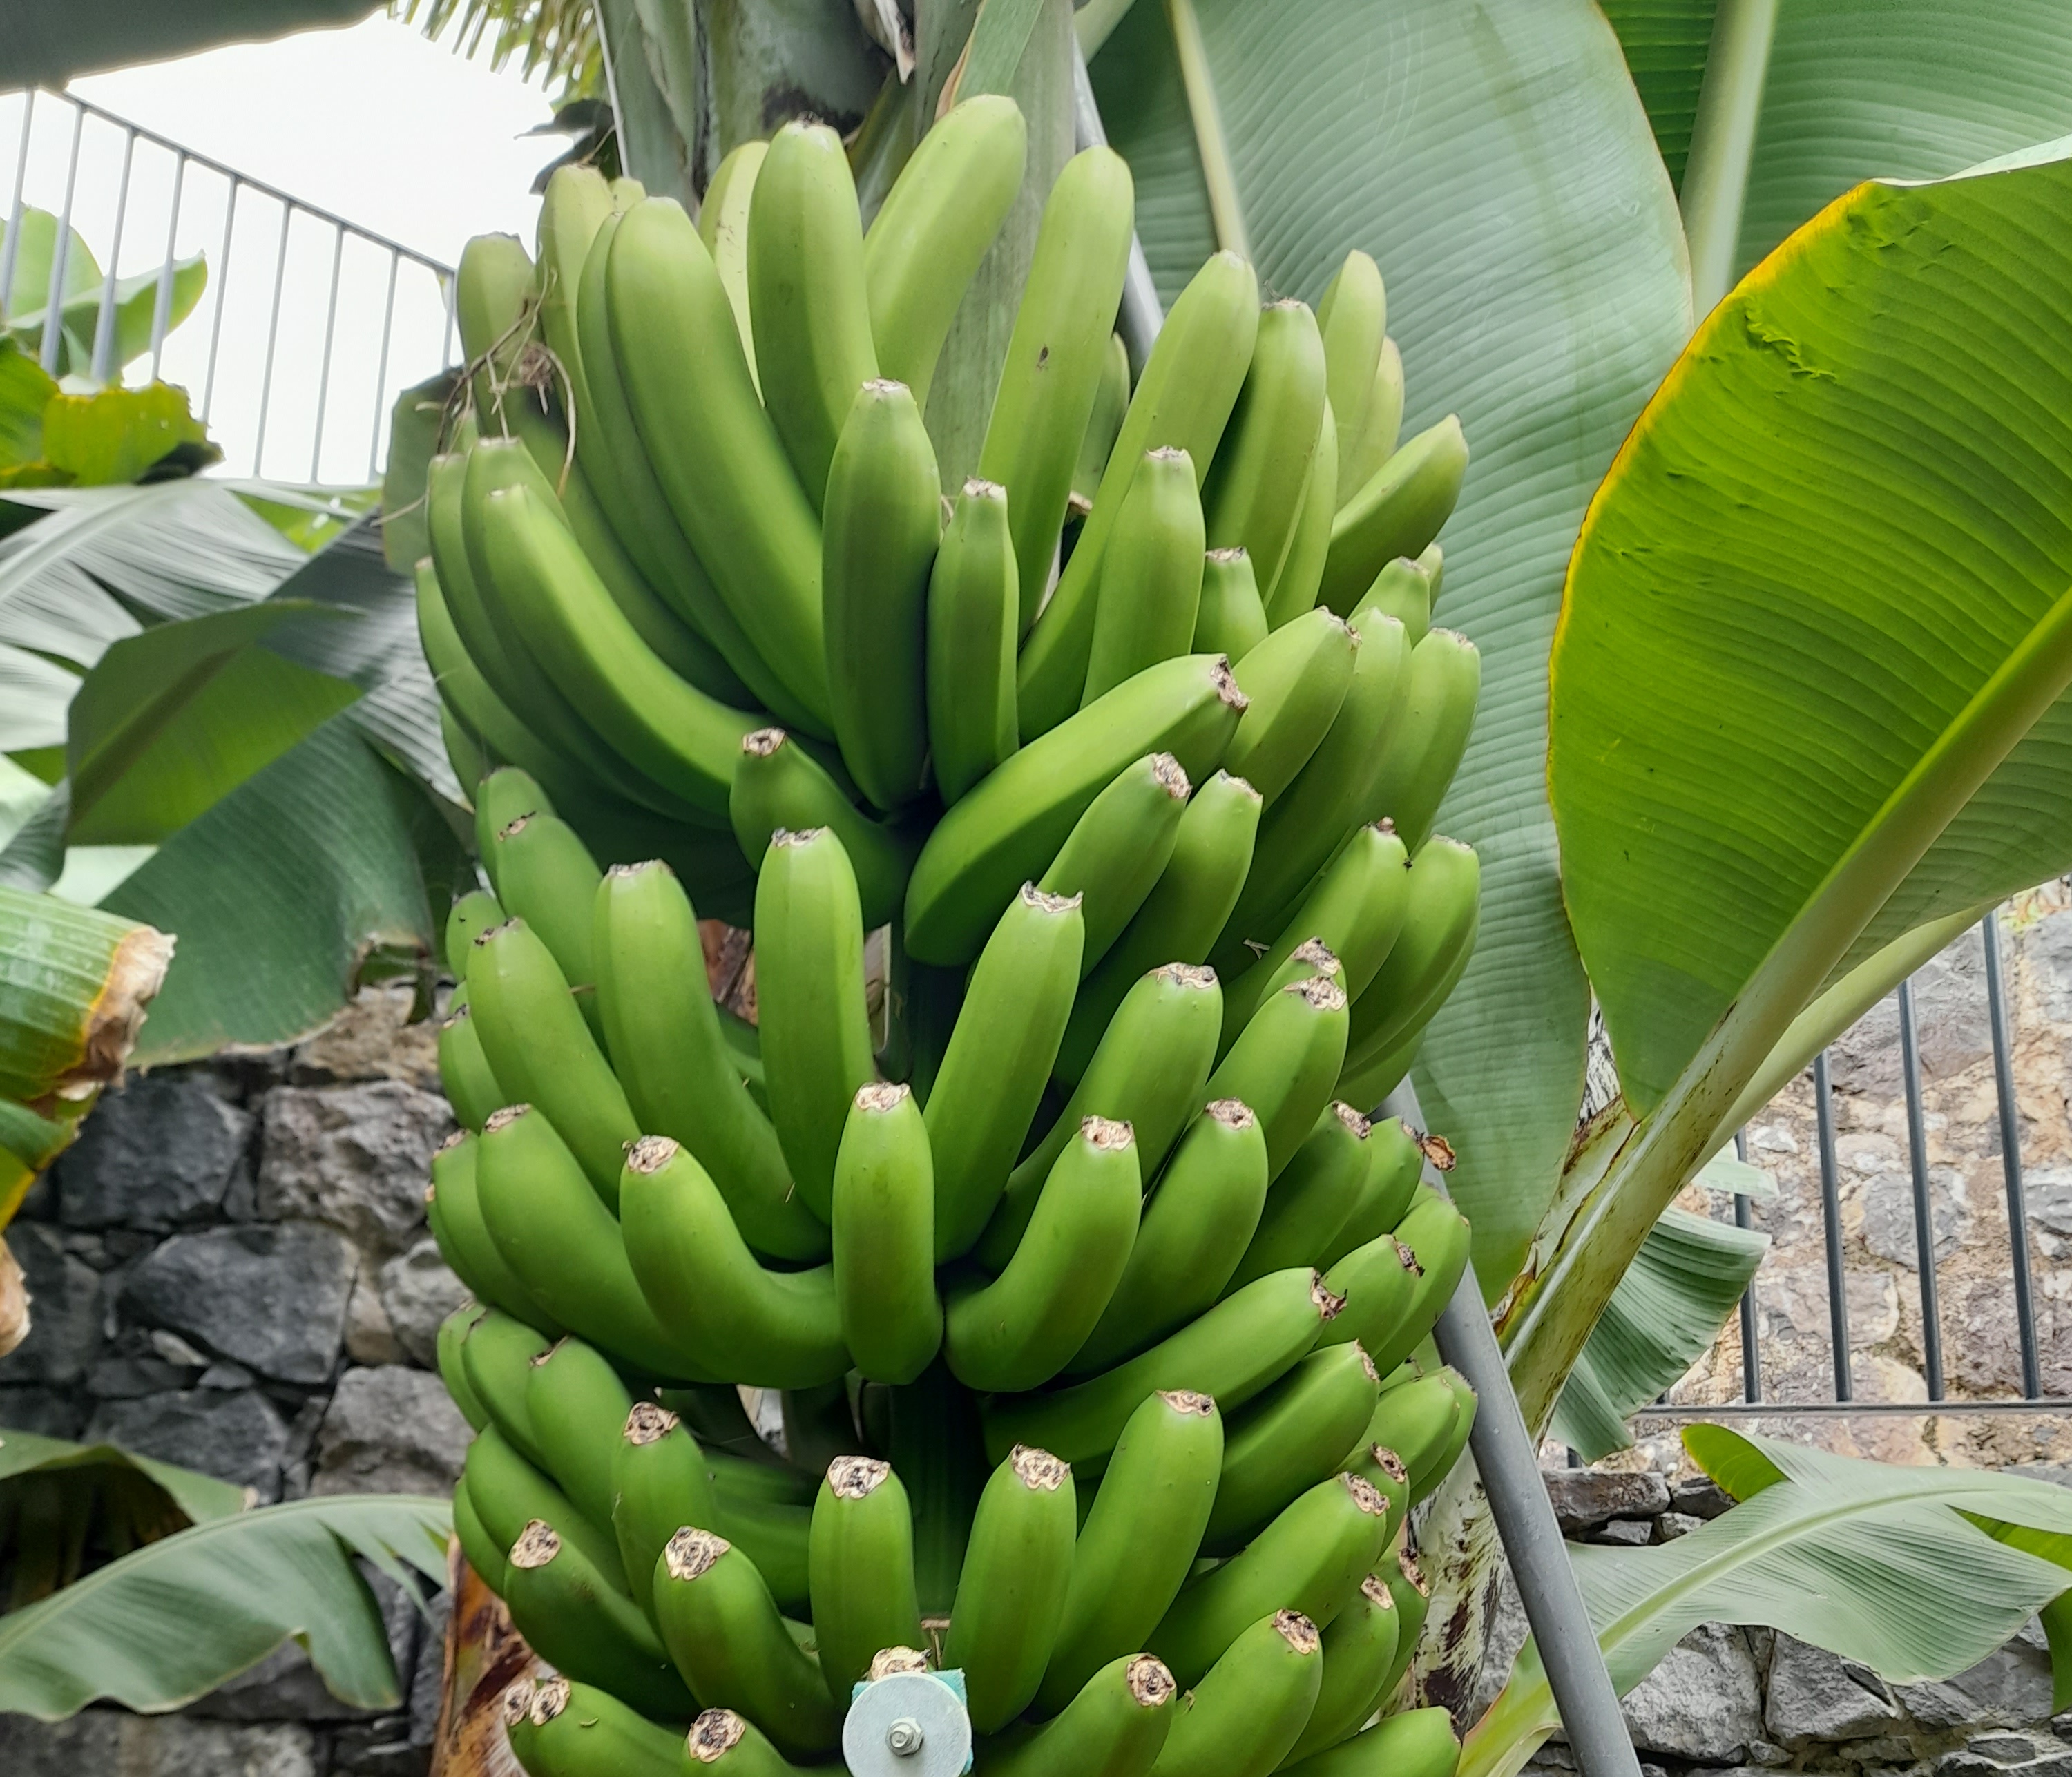
Label: Cut